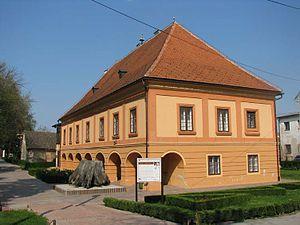
Velika Gorica est une ville et une municipalité située à quelques kilomètres au sud de Zagreb, dans le comitat de Zagreb, en Croatie. Au recensement de 2001, la municipalité comptait 63 517 habitants, dont 94,2 % de Croates et la ville seule comptait 33 339 habitants.